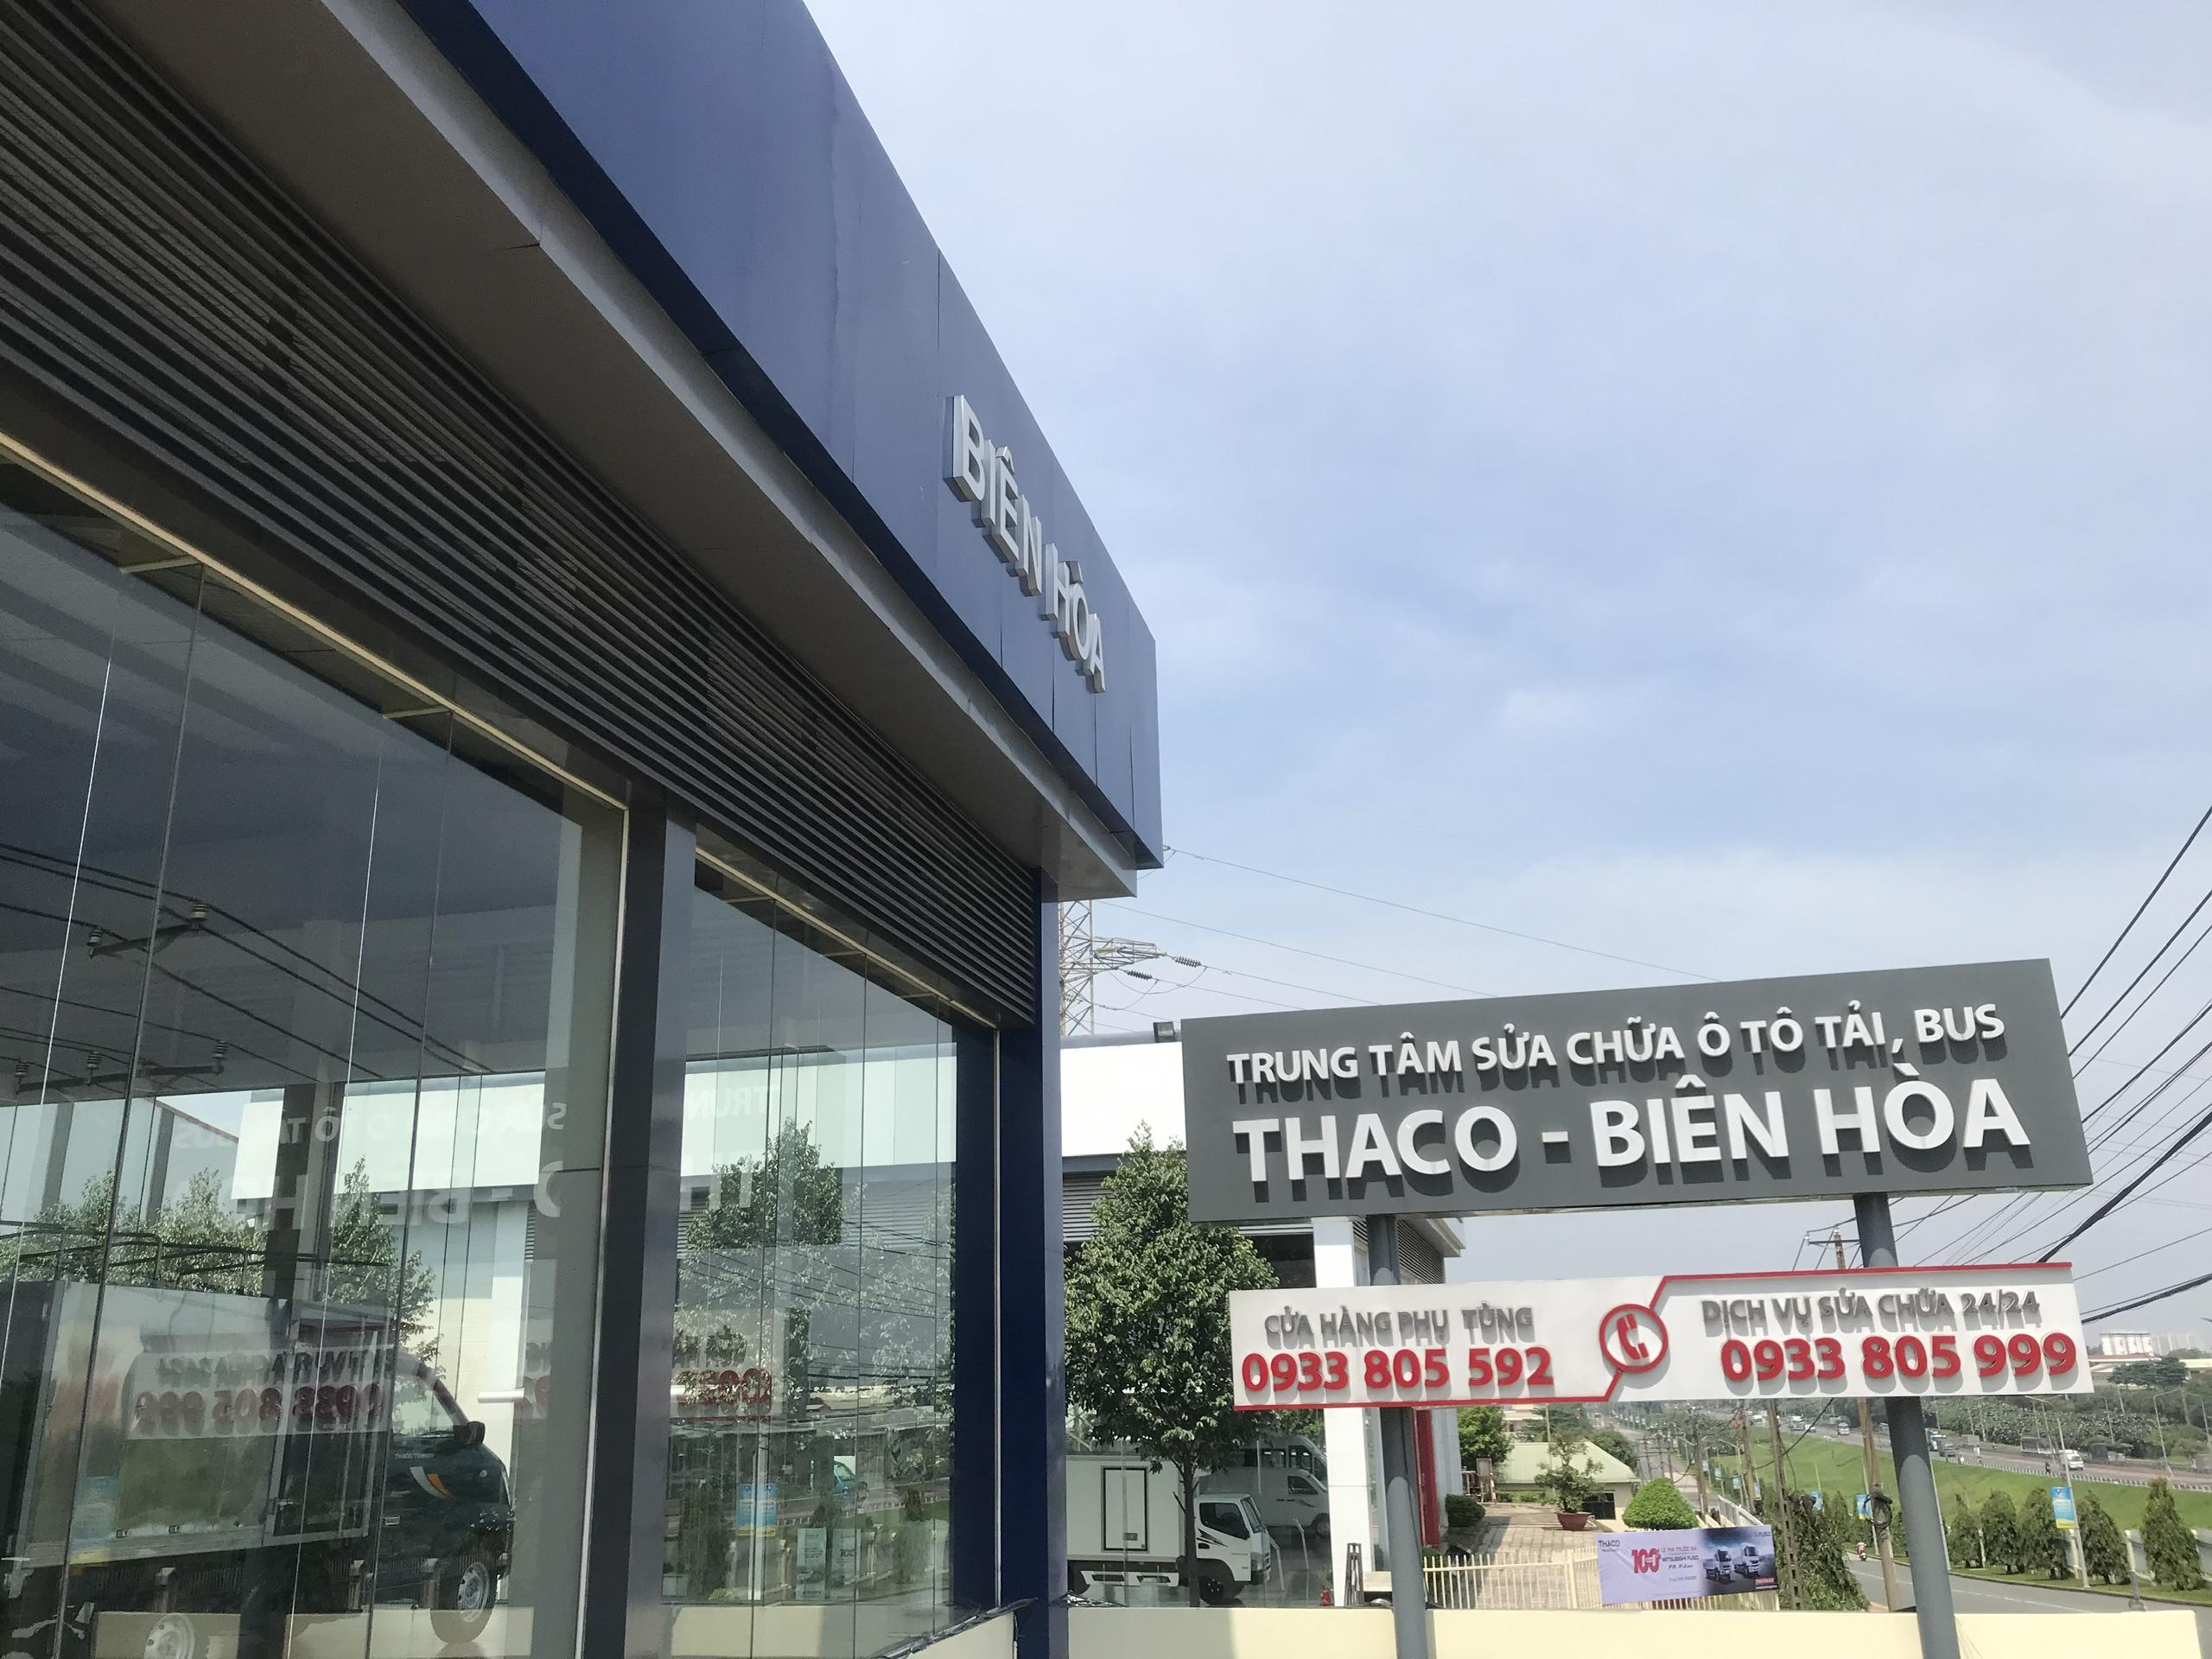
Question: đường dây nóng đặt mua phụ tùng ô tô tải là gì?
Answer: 0933805592